Tibetan Annals

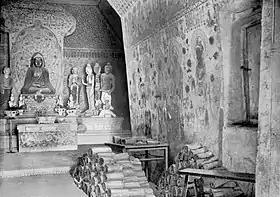
Cave 16 and the manuscripts piled up for Aurel Stein near the entrance to Cave 17, the “library cave”

The "Annals" begin with a very brief account of the early events of the reign of Songtsen Gampo, the first Tibetan Emperor. From the time the Chinese Princess Wencheng arrived in 643 CE until Songtsen Gampo's death in 650 it is possible to accurately date the entries. It then gives a dated, year-by-year précis of important events from 650 to 764 CE. For example, in 763 CE, Tibetan soldiers captured the Chinese capital of Chang'an for fifteen days when the ruling Tang dynasty was recovering from the An Lushan Rebellion. Of course, annals continued to be recorded after this date but, unfortunately, only one or two other minor fragments have survived. The Tibetan cyclic system dates are in much-faded red ink.